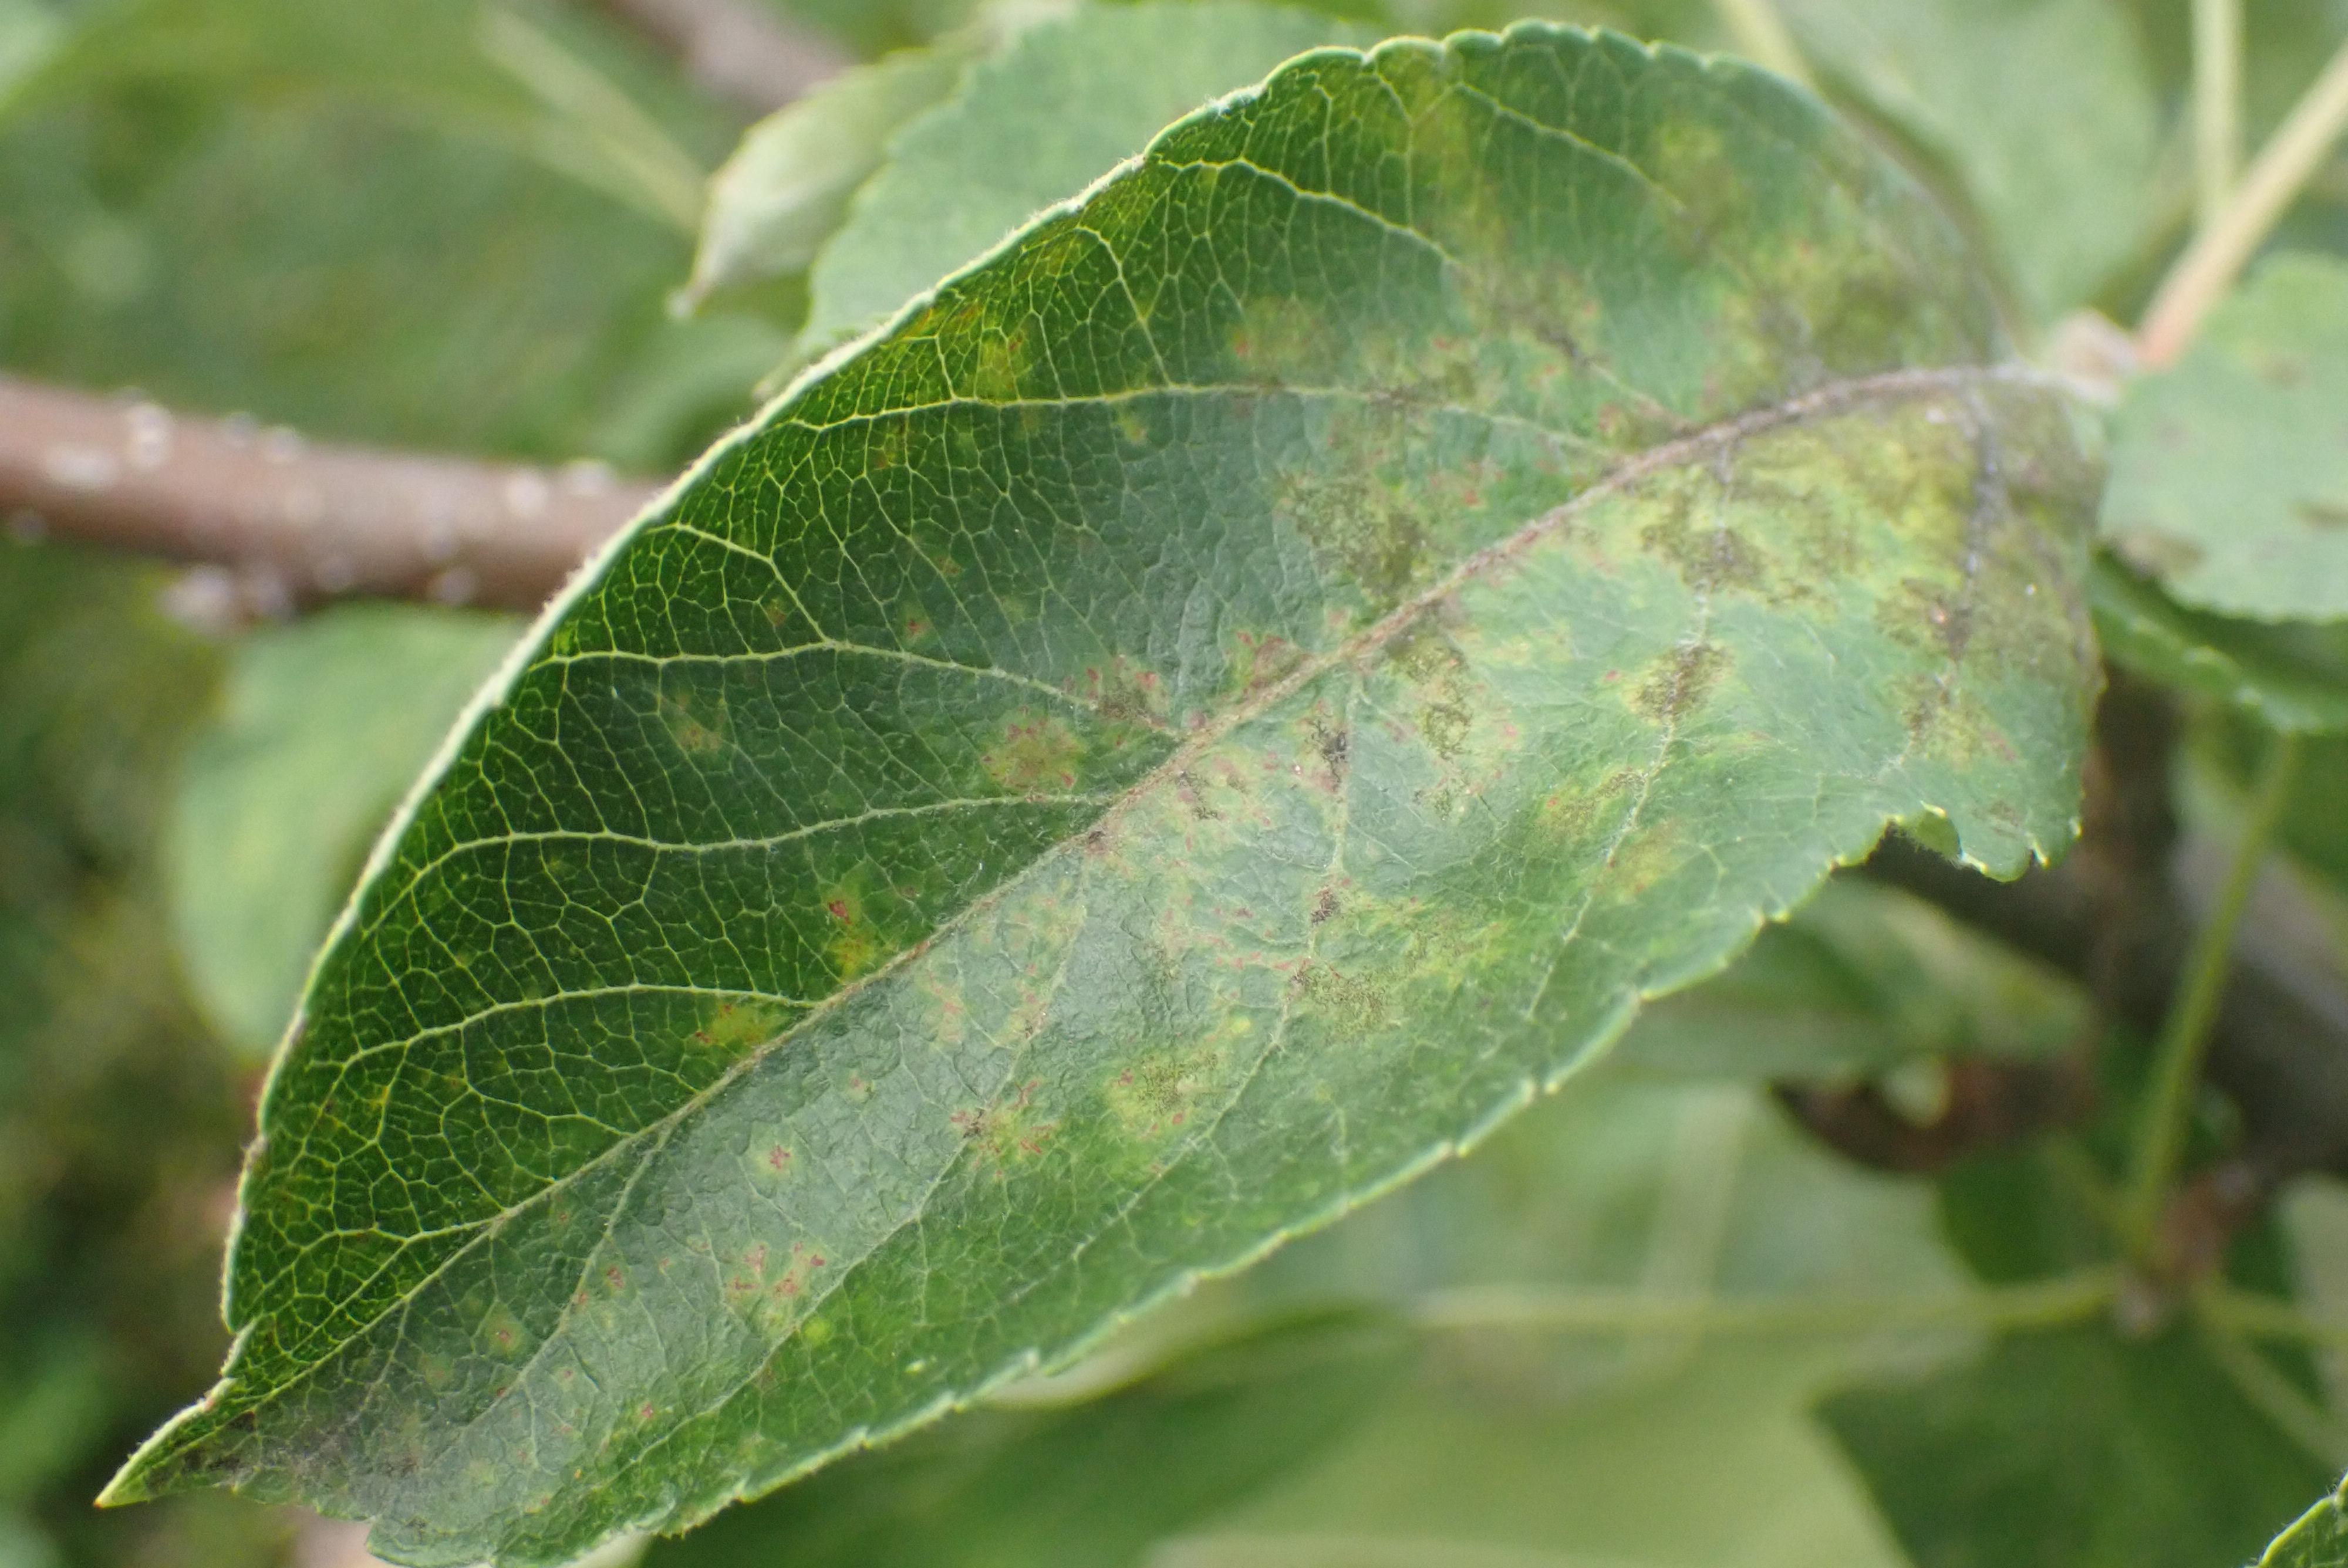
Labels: scab